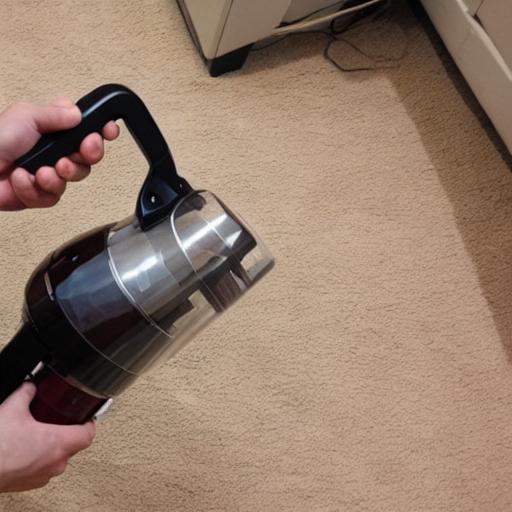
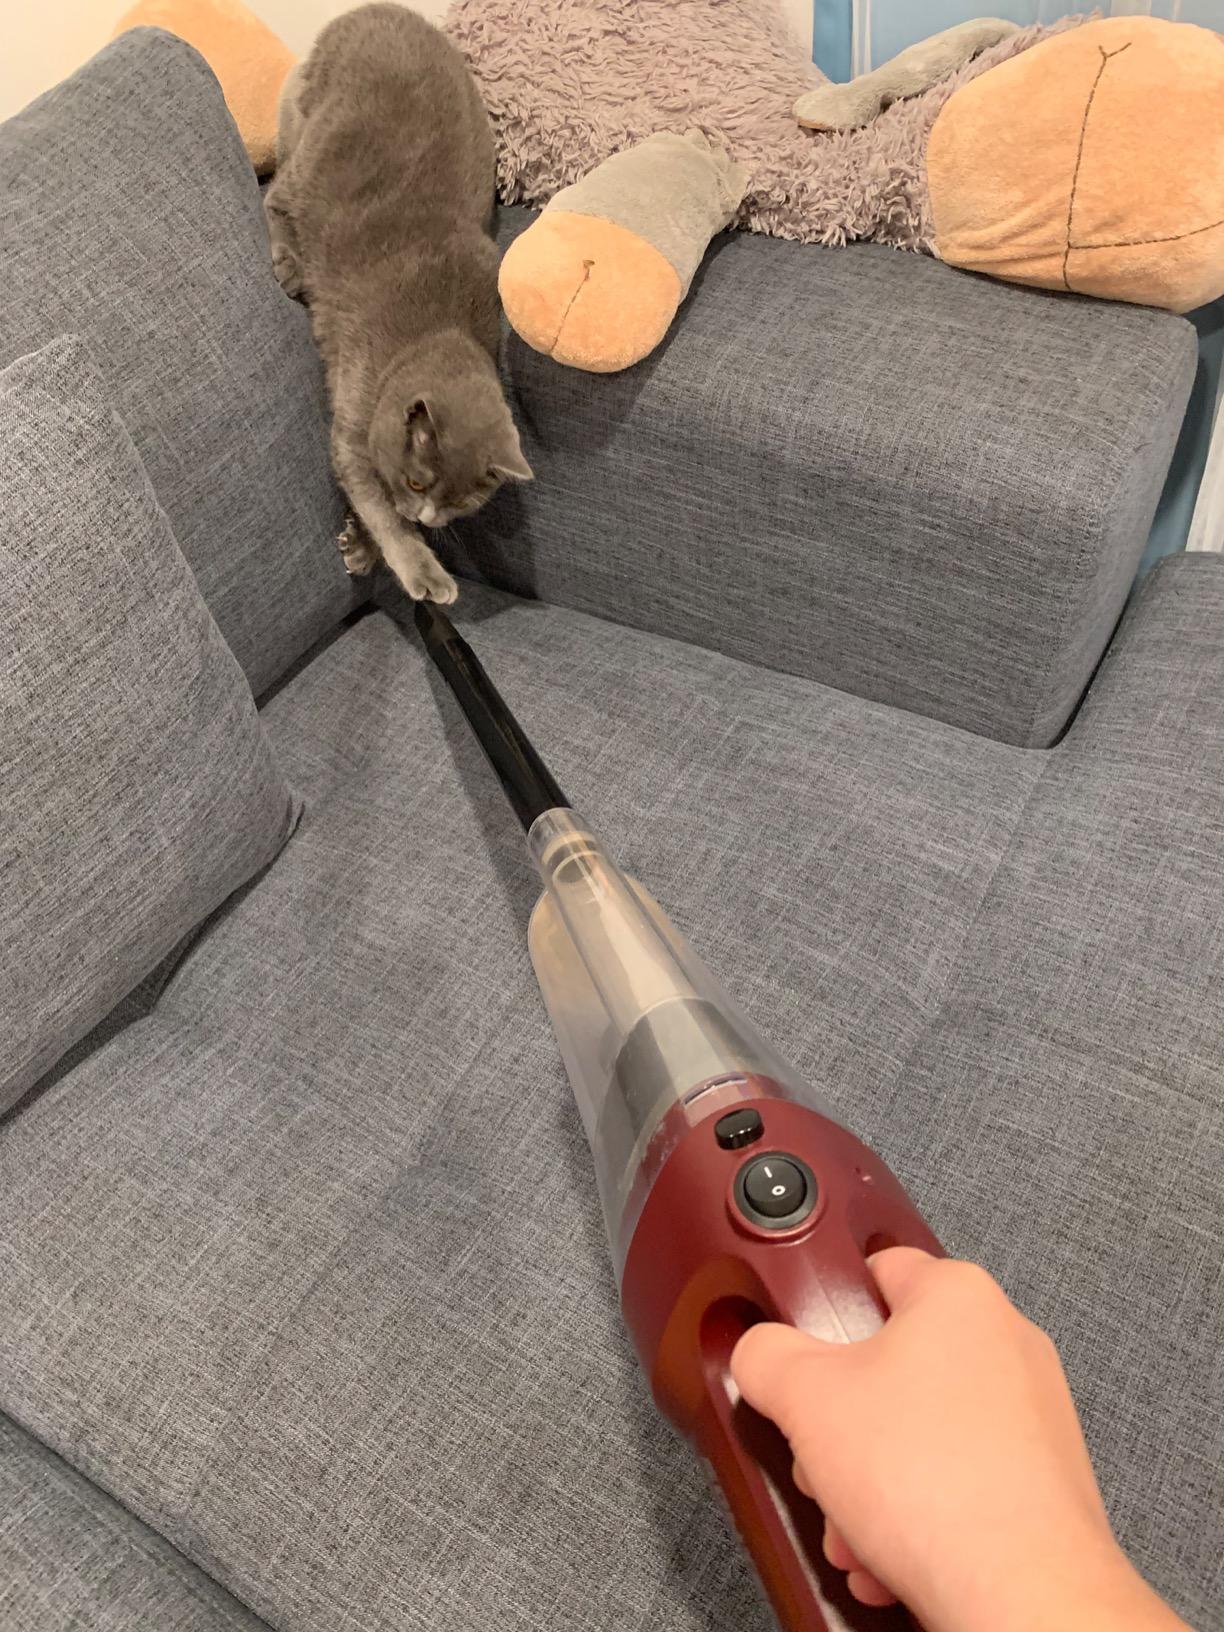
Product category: items_vacuum
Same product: no